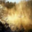
Label: cloud